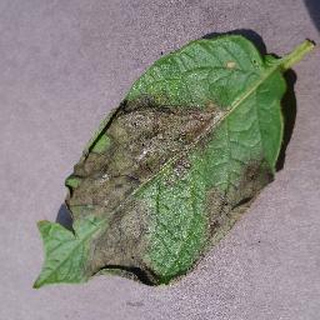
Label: potato_late_blight